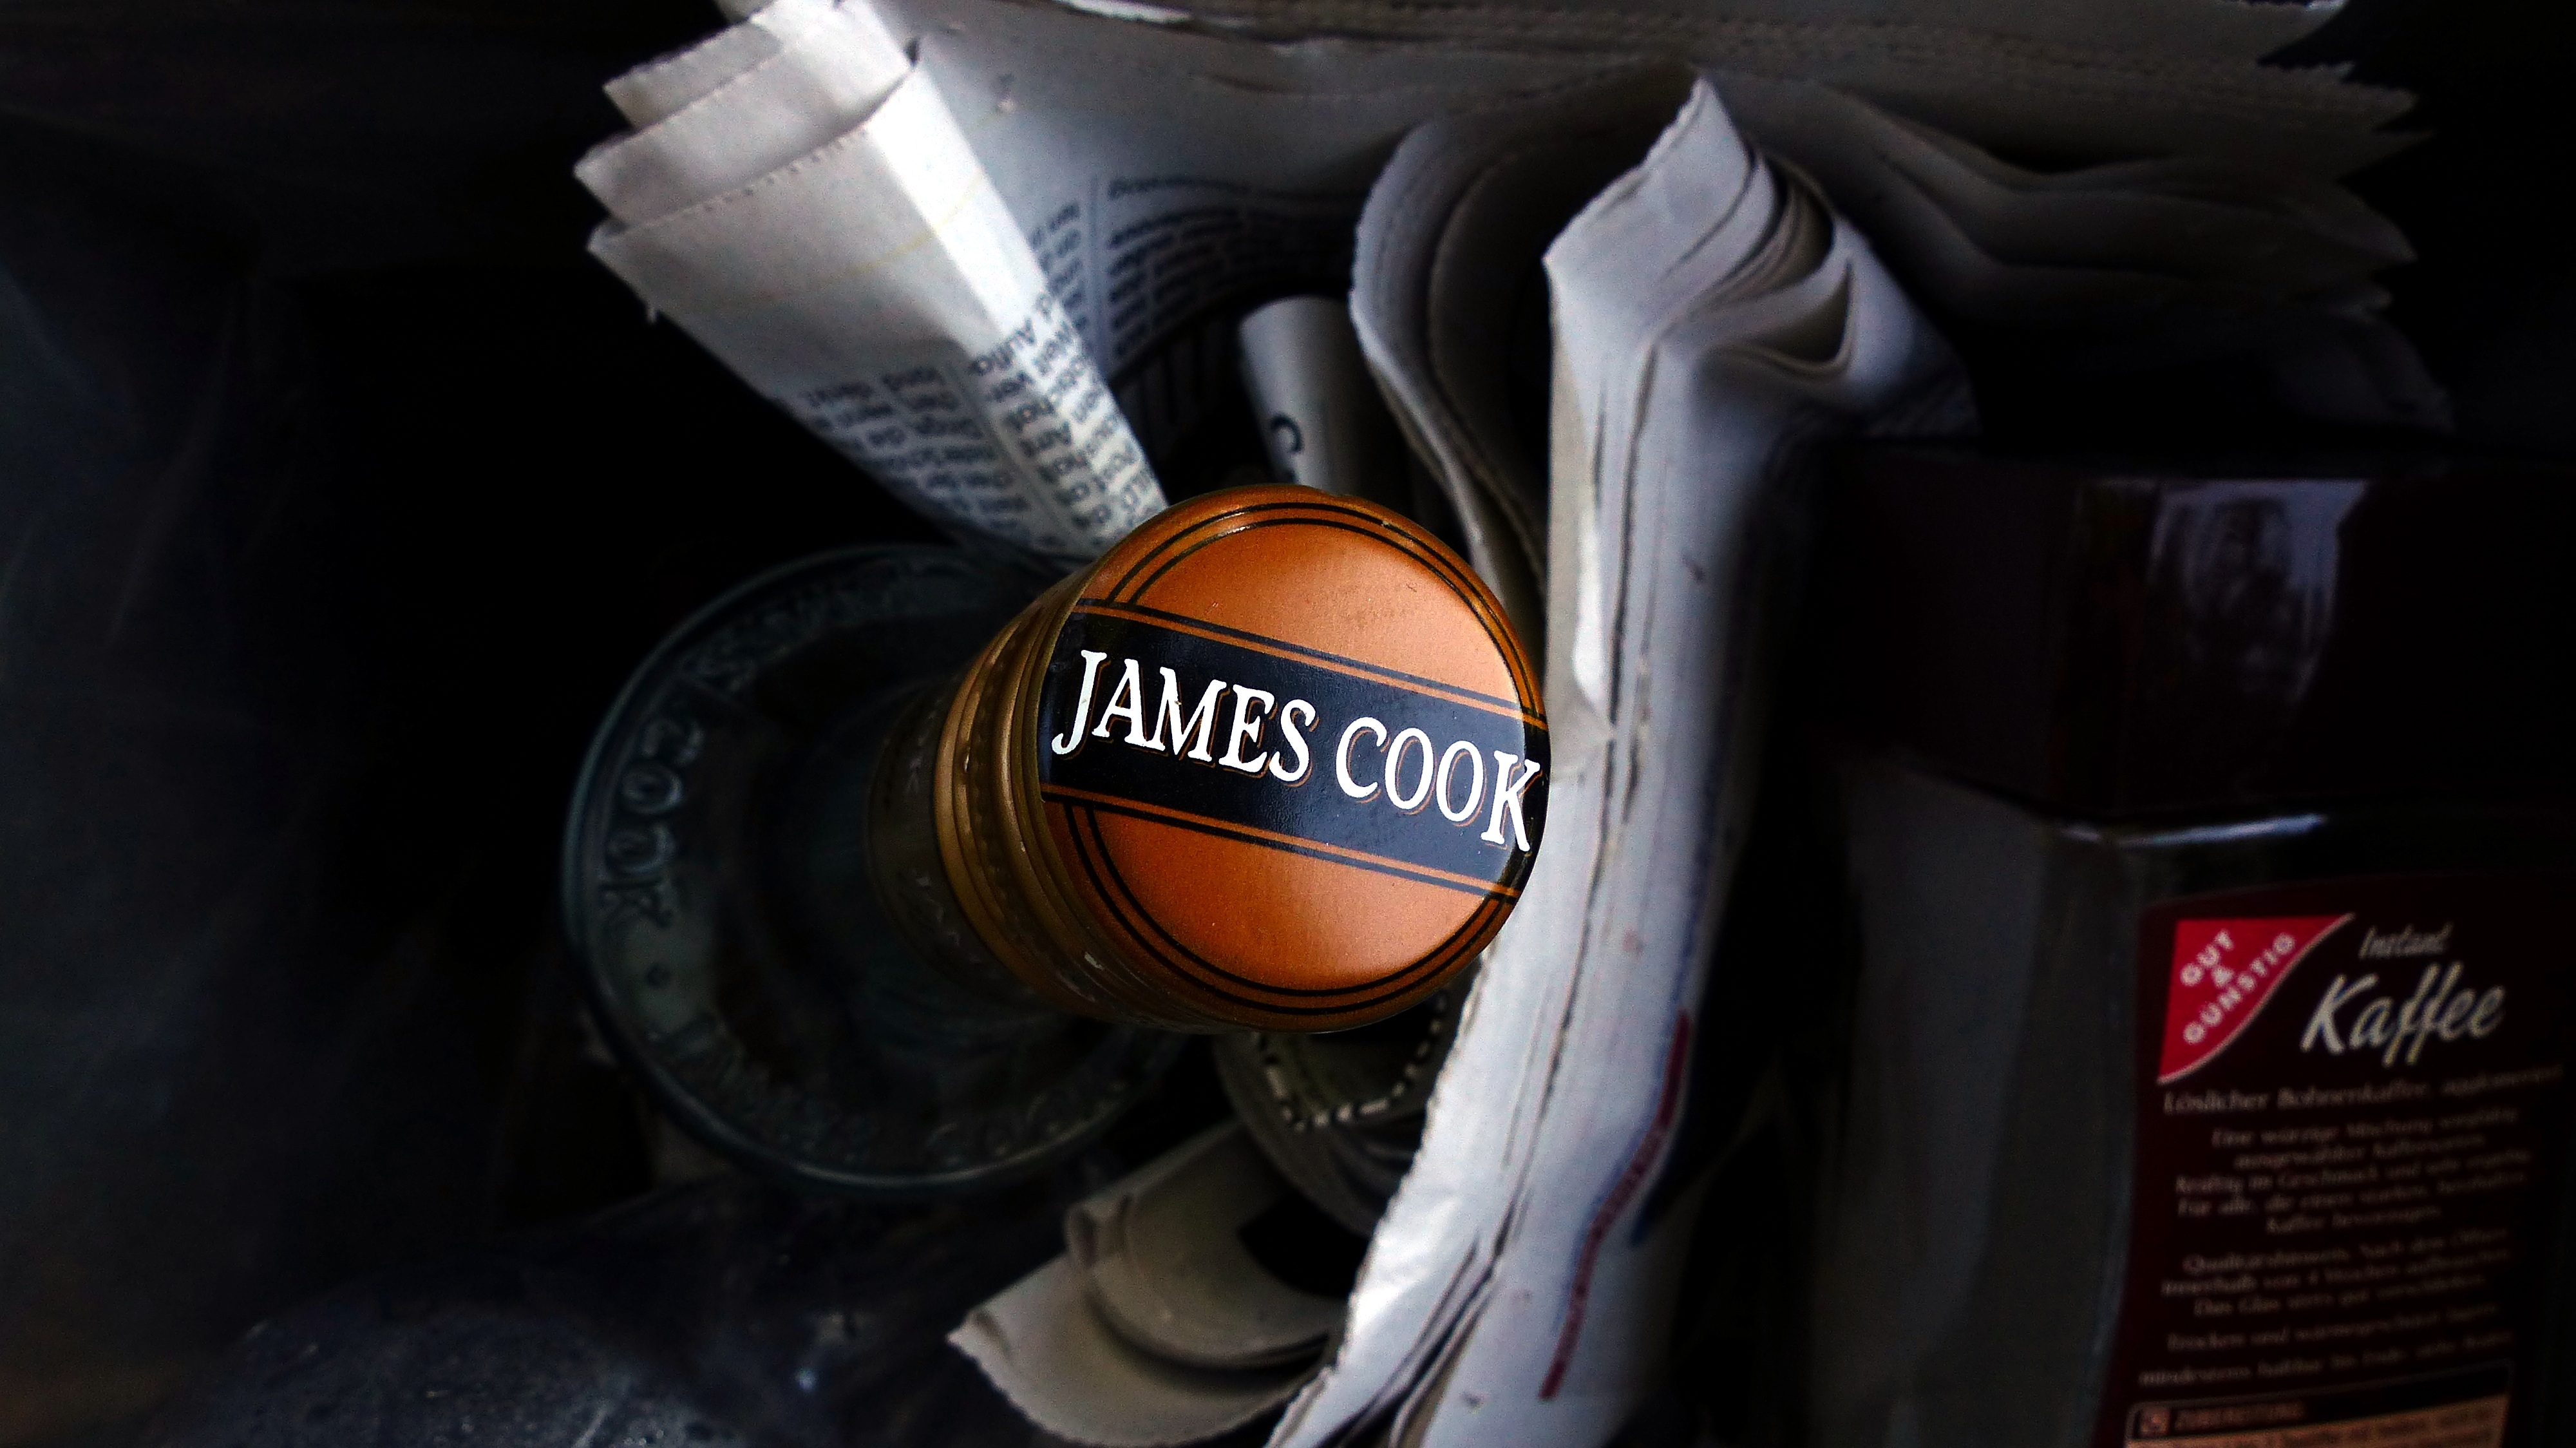
wheel, newspaper, bottle, empty, tire, garbage, debris, garbage can, james cook